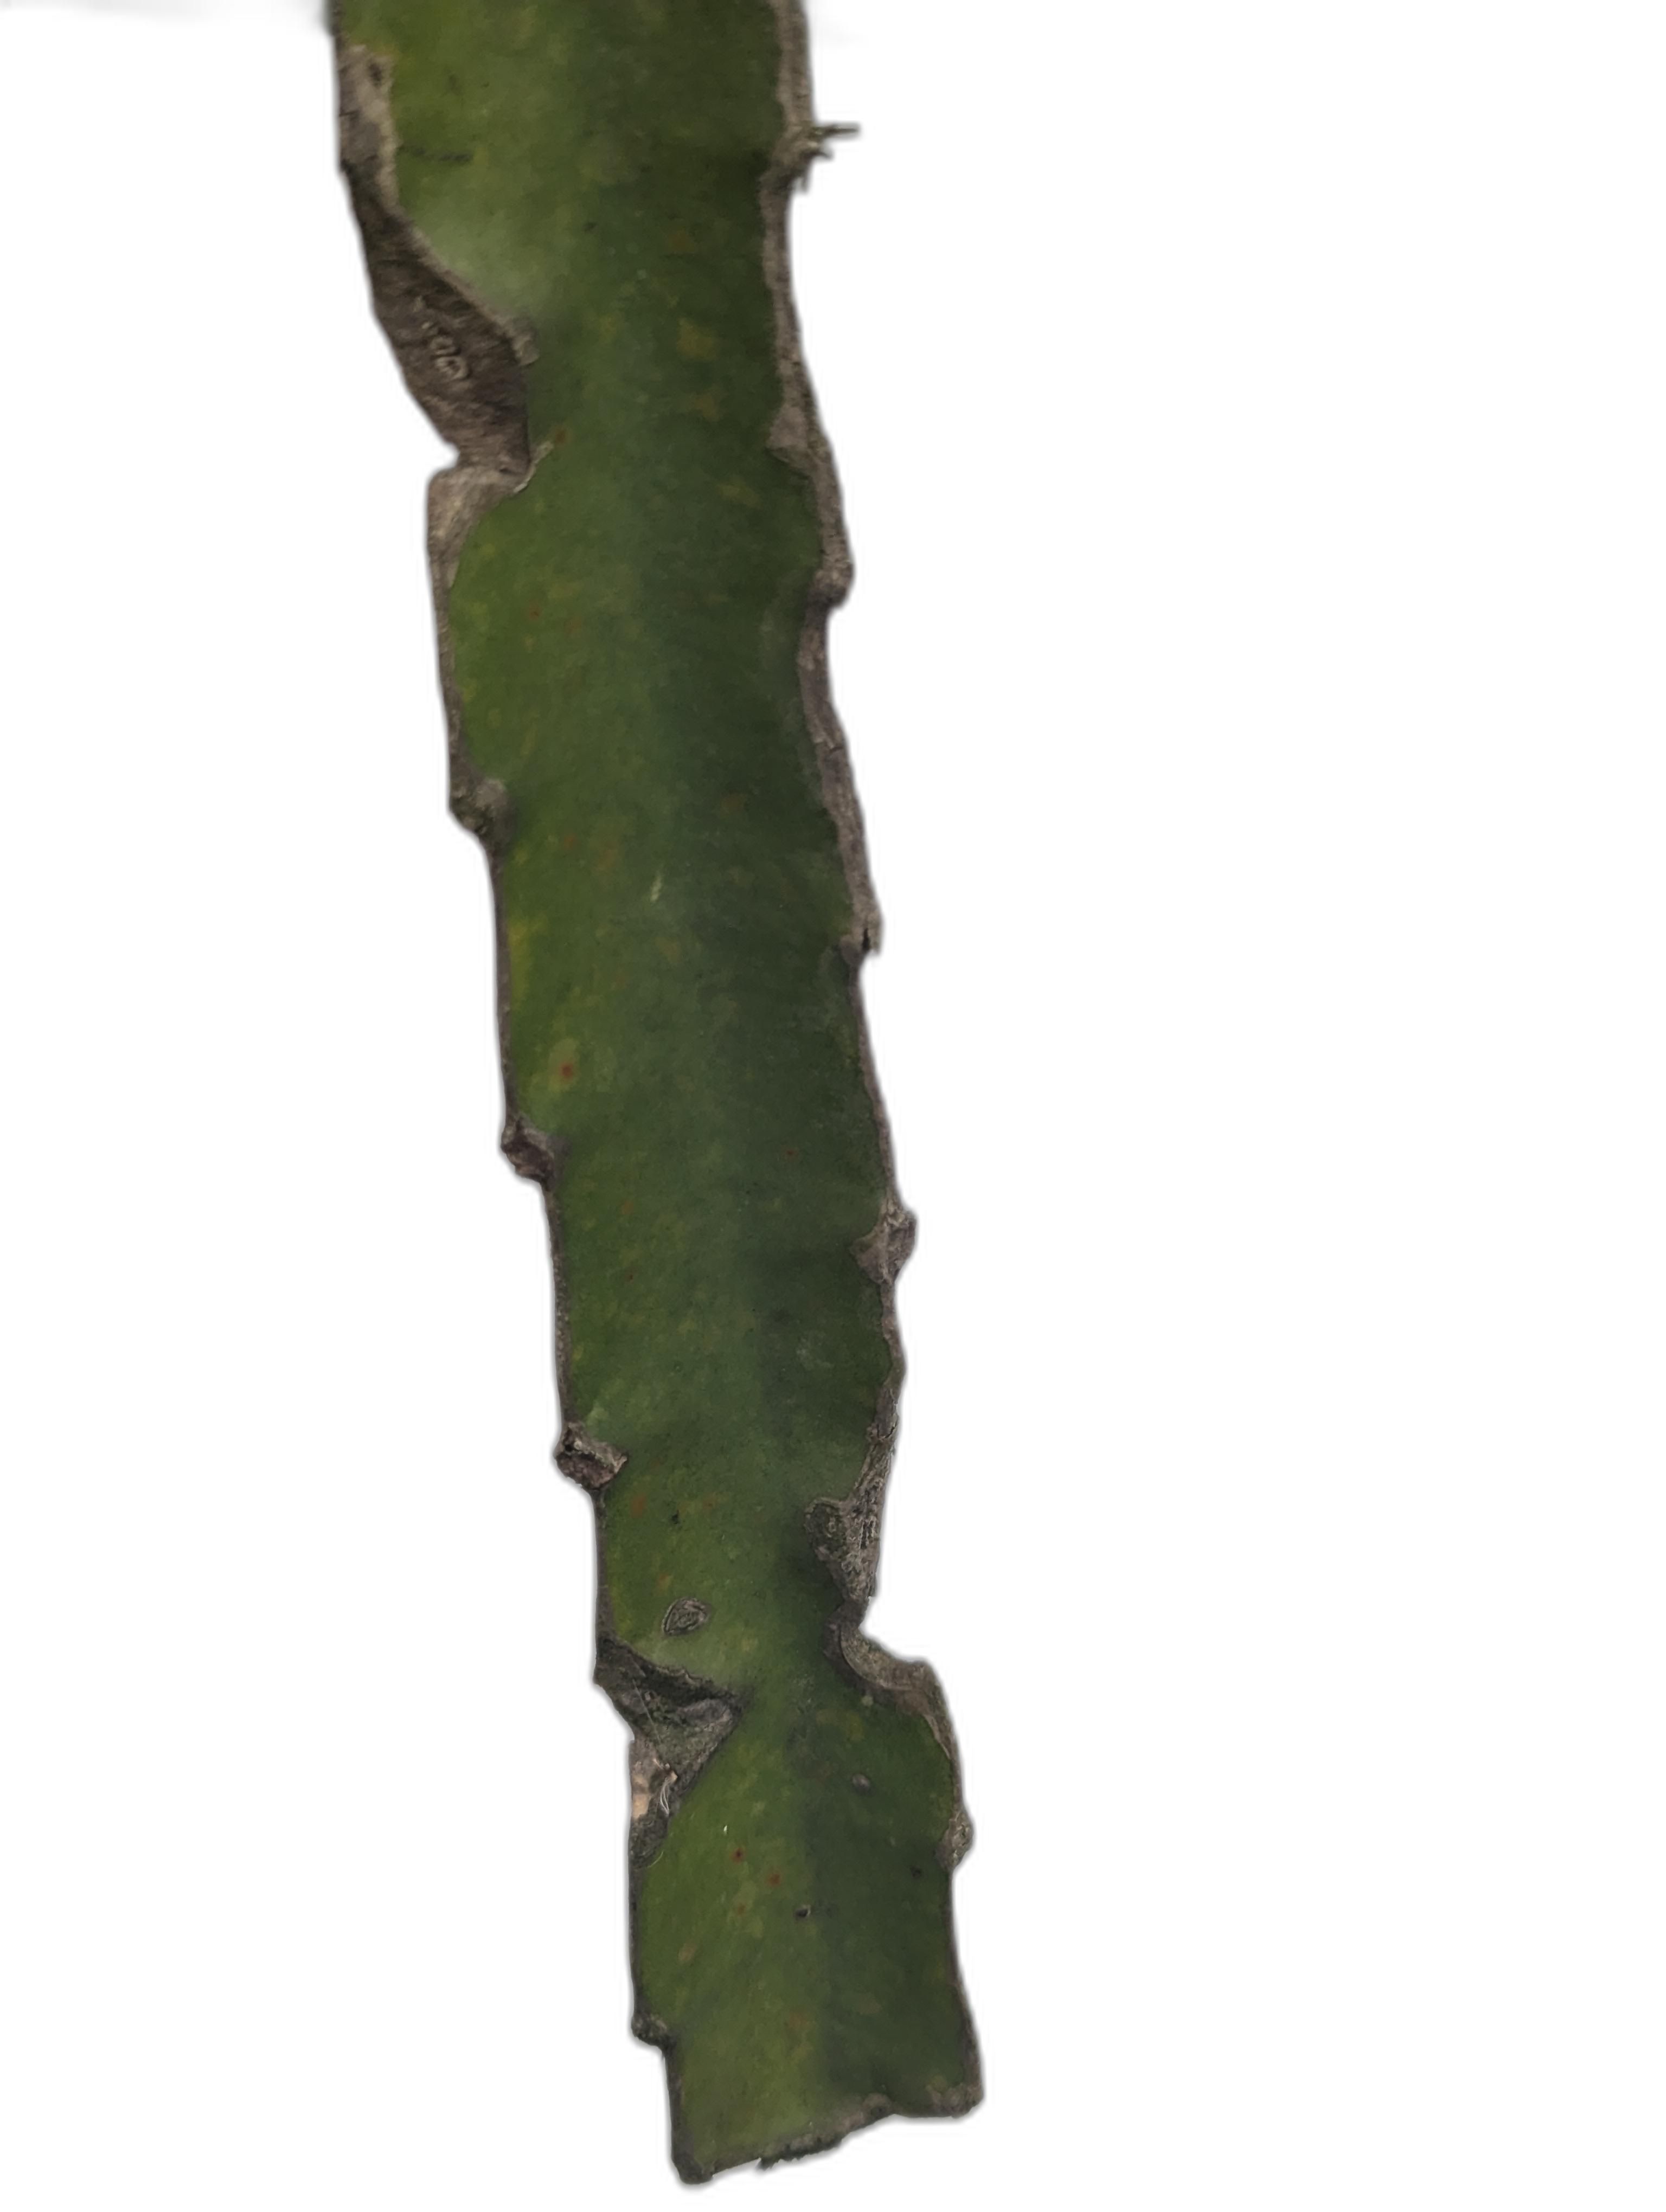
Label: Good leaf